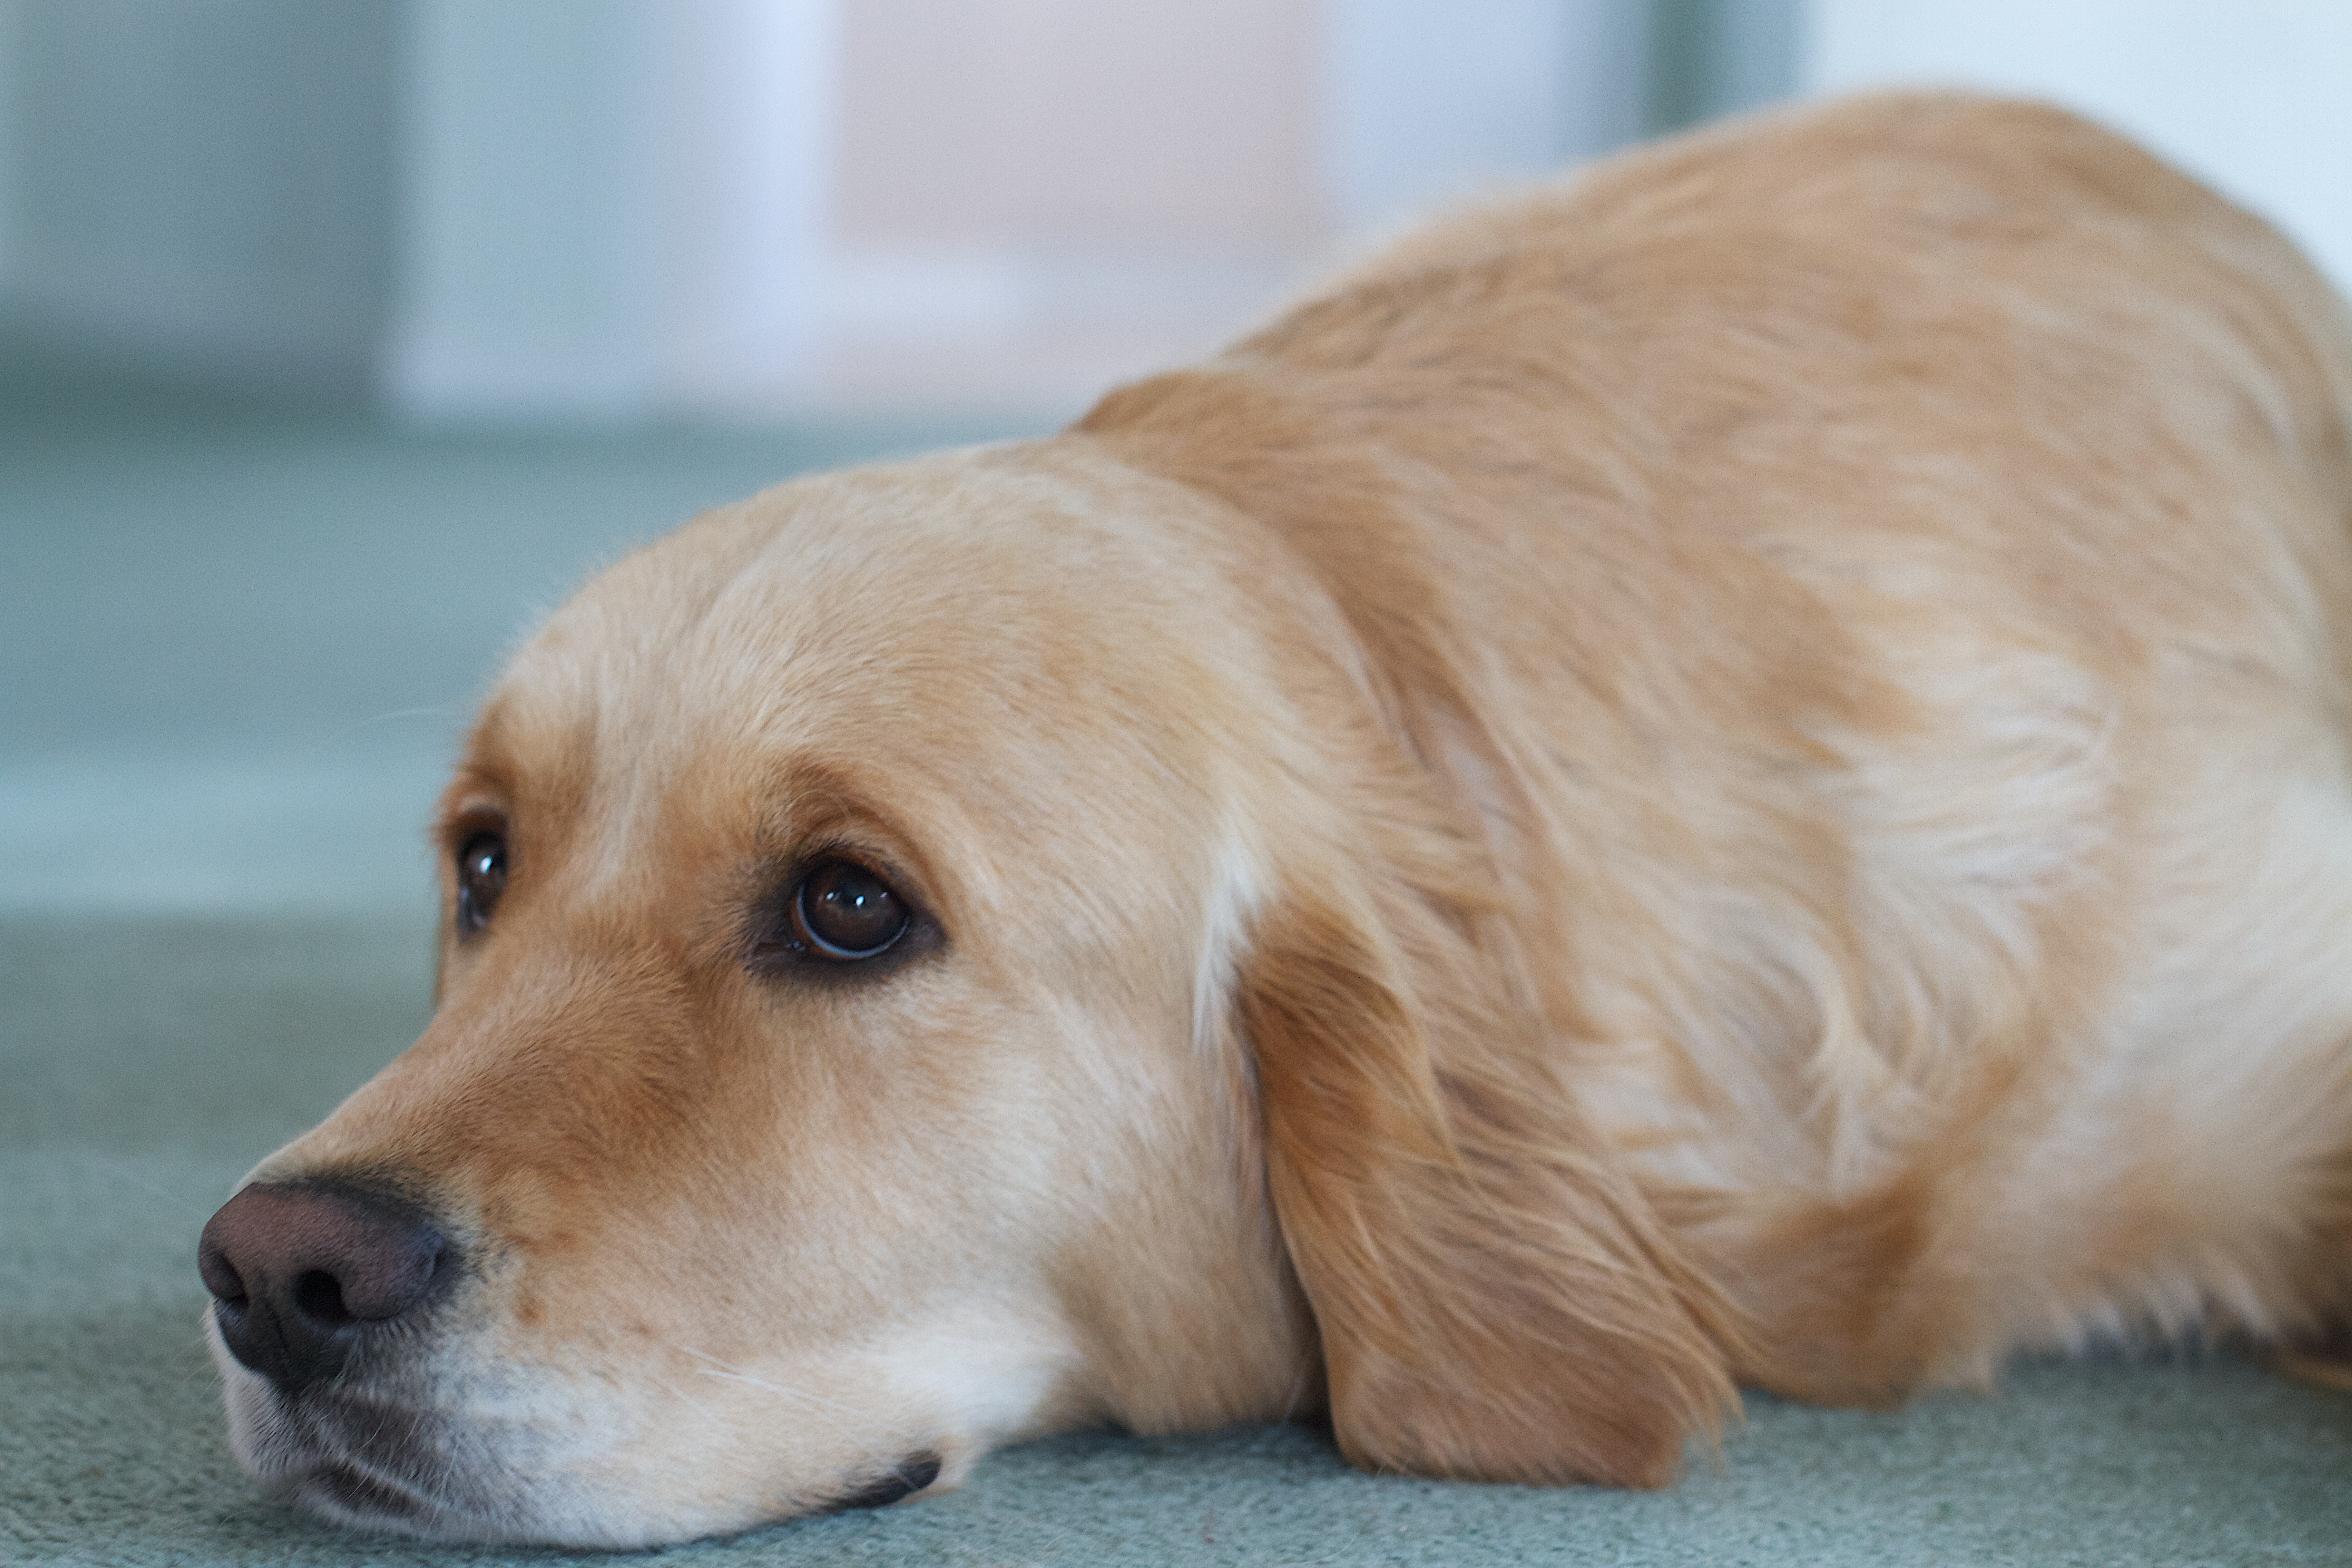
puppy, dog, mammal, nose, golden retriever, vertebrate, dog breed, retriever, dog like mammal, dog crossbreeds